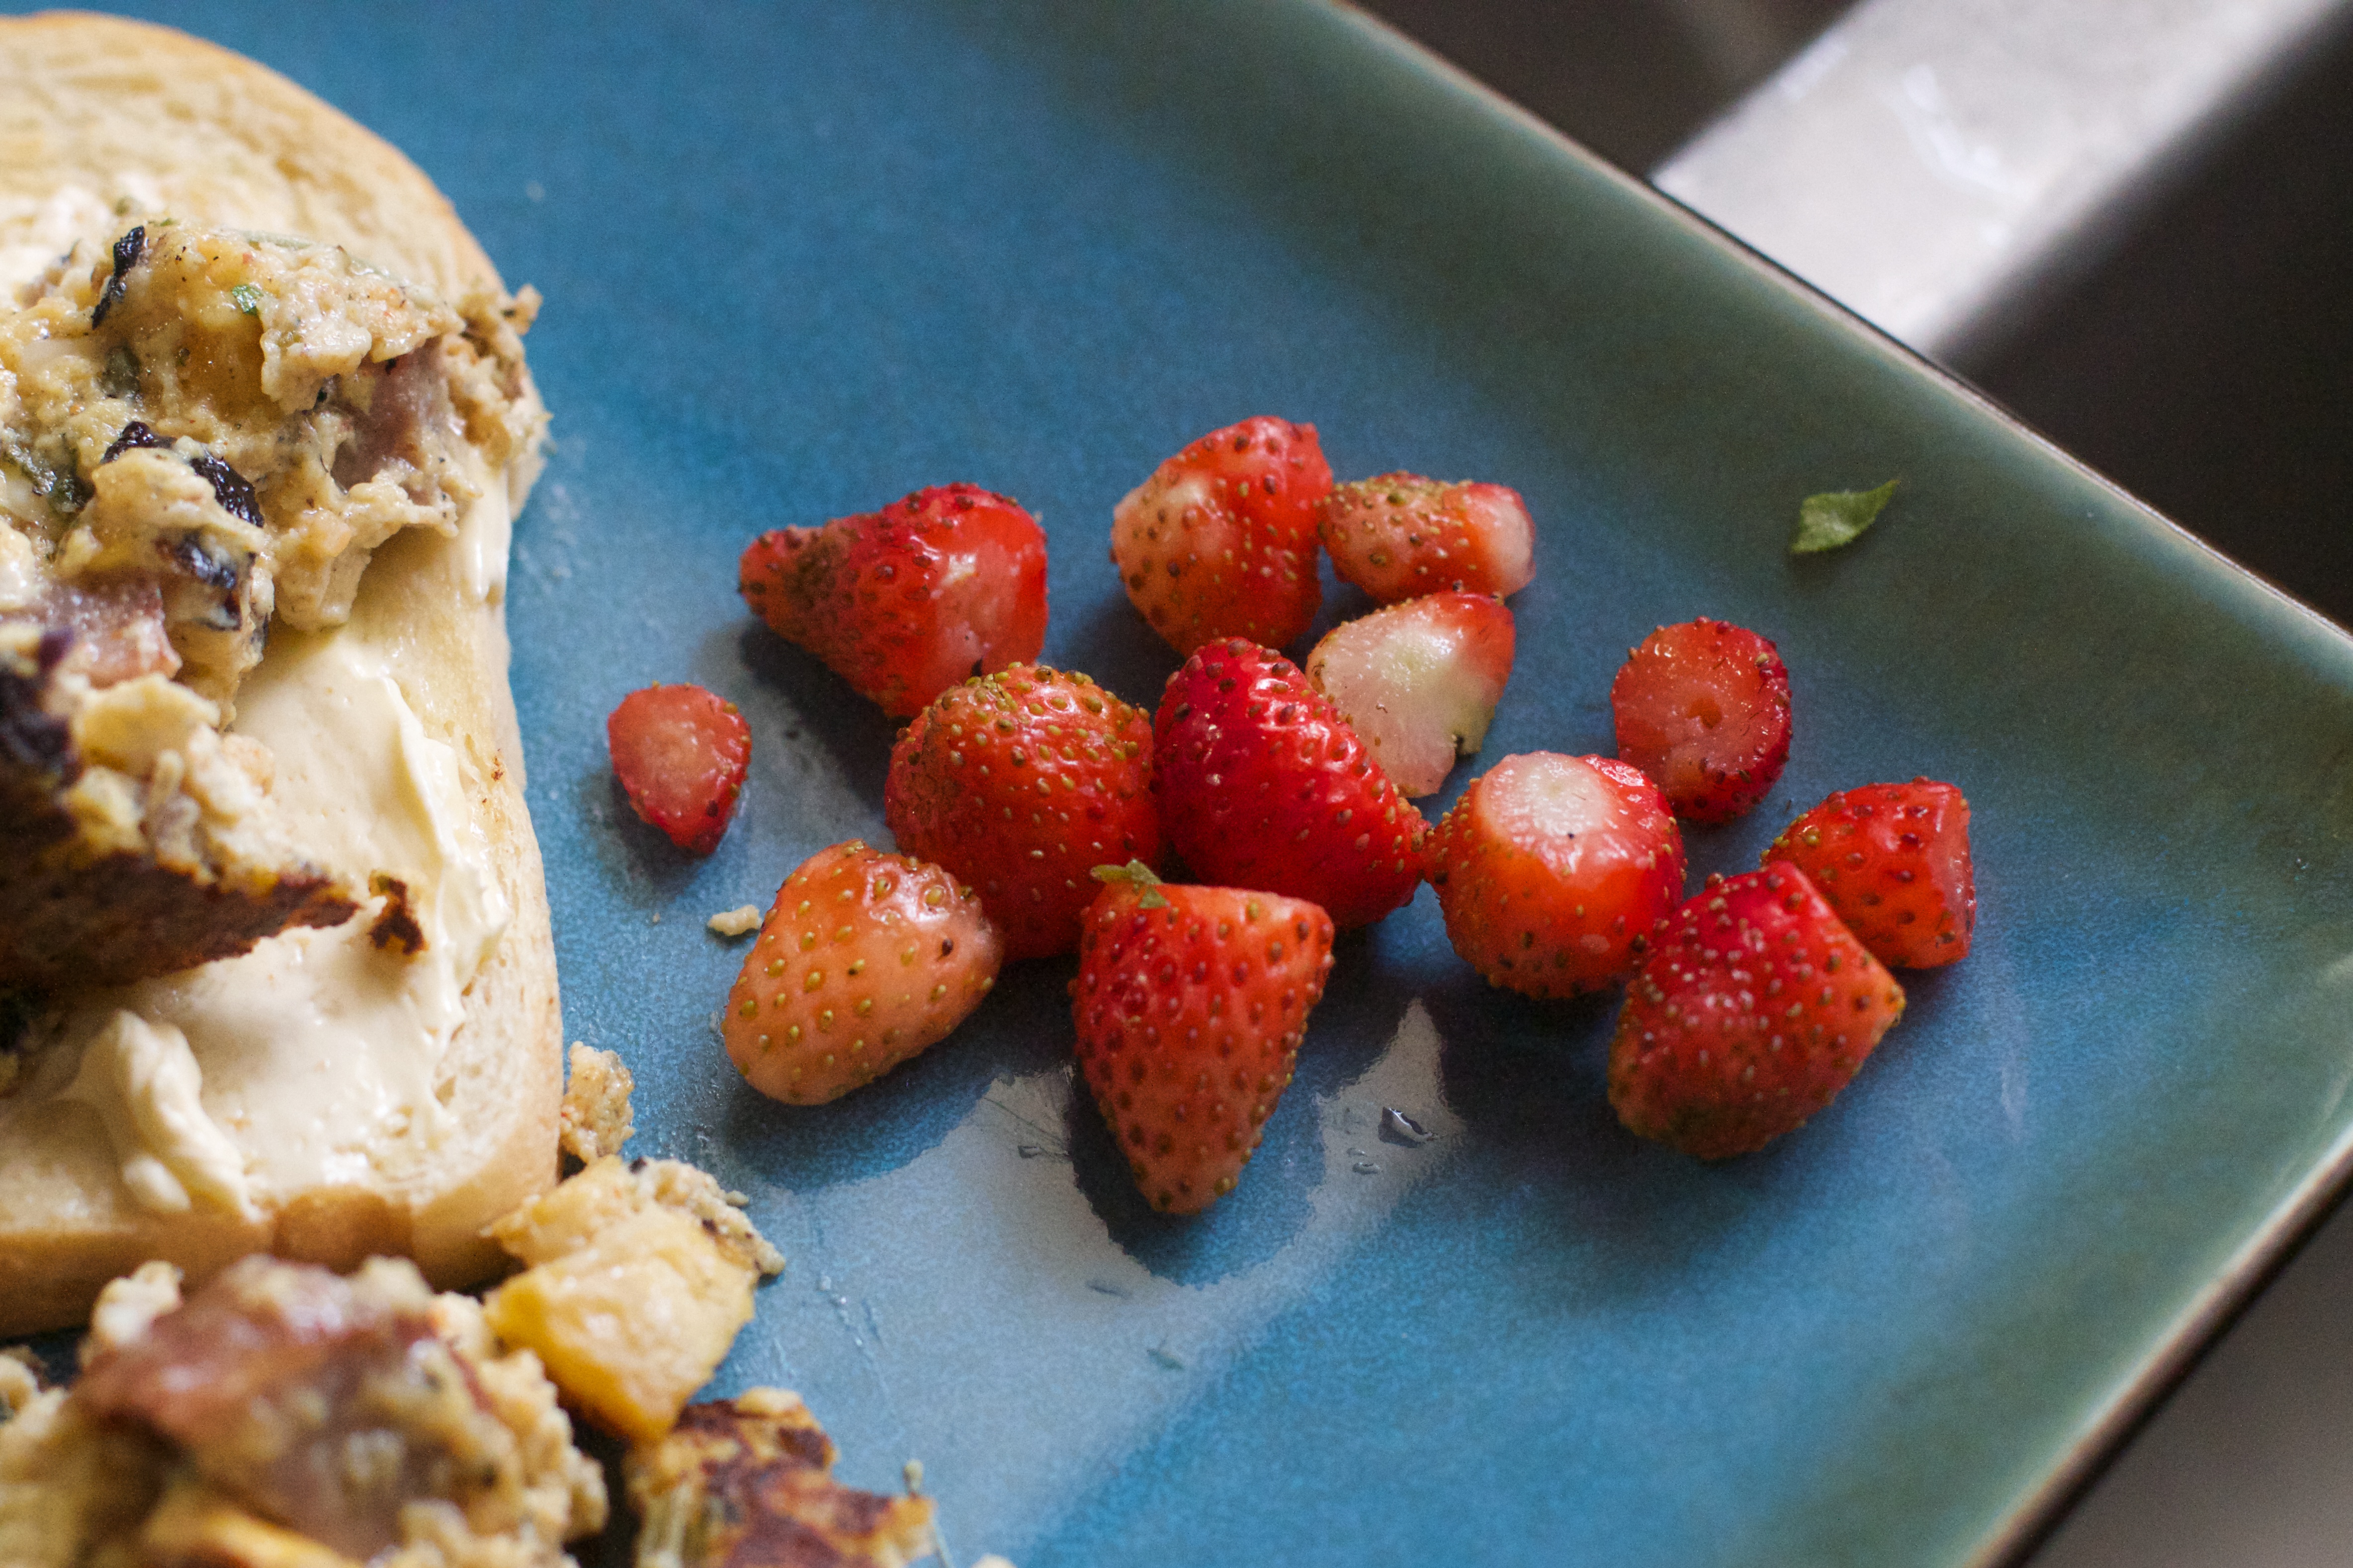
plant, fruit, dish, meal, food, produce, breakfast, baking, dessert, strawberry, strawberries, baked goods